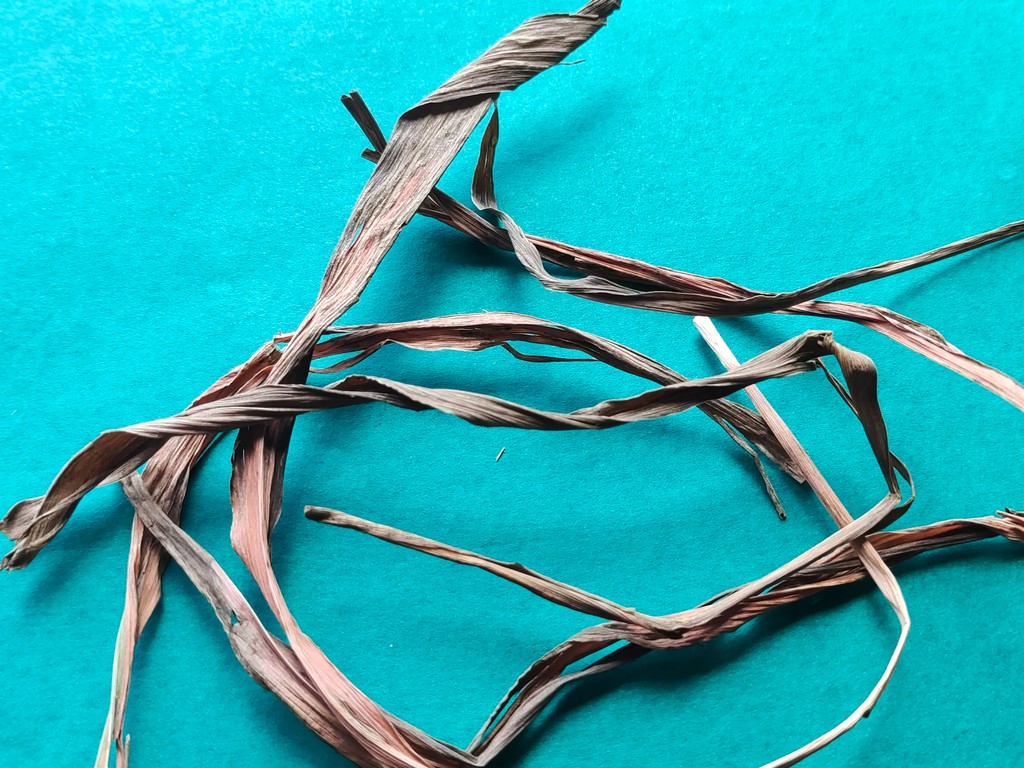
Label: Dried